Great Rehabilitation Centre of the National Narcotics Board of Indonesia

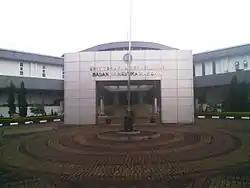
Babesrehab building in Bogor

Great Rehabilitation Centre of the National Narcotics Board of Indonesia (abbreviated as Babesrehab) is a drug rehabilitation centre located in Bogor Regency, West Java, Indonesia. The centre, managed by the National Narcotics Board, was inaugurated by Tien Soeharto on 31 October 1974. The rehabilitation centre service is using one stop centre system, which is composed by medical rehabilitation services and social rehabilitation under one roof. This rehabilitation centre service using the Therapeutic Community (TC) with a capacity of 500 persons, and lasted for 6 months.